Alpha J-5 Marco

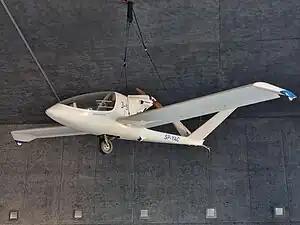

The Alpha J-5 Marco is a single-seat airplane in pod-and-boom pusher configuration. Kits were built in Poland and the aircraft has been exported to several countries including Germany and the USA.